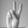
ASL letter: V